James Sullivan Wiley House

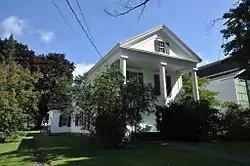

The James Sullivan Wiley House is a historic house at 148 East Main Street in Dover-Foxcroft, Maine. A fine Greek Revival house with a temple front, it was built in 1849 by James Sullivan Wiley, a prominent local lawyer and teacher who also represented the area in the United States Congress for one term. The house was listed on the National Register of Historic Places in 1976. The building now houses offices of the Charlotte White Center, a social service agency.